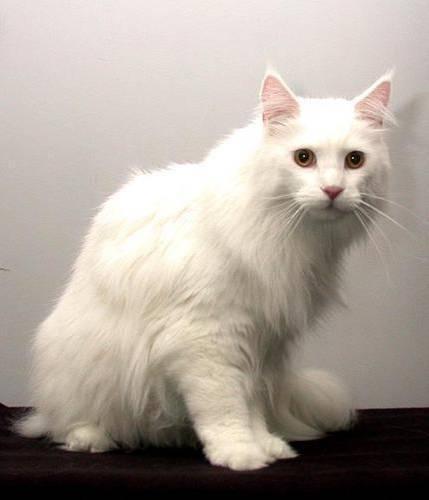
cat